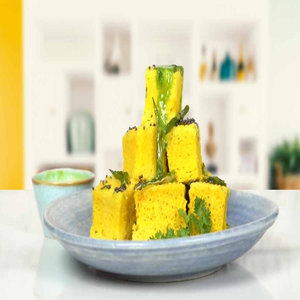
Dish: dhokla